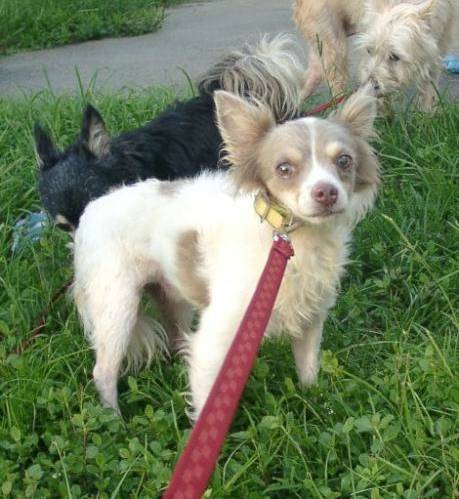
Label: dog